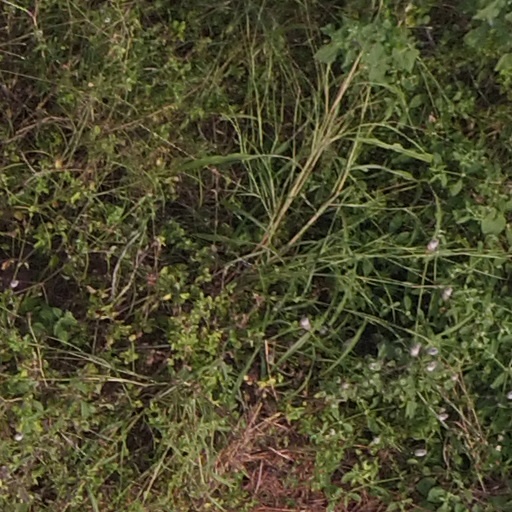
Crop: maize; corn